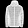
Label: Coat